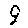
Label: 9